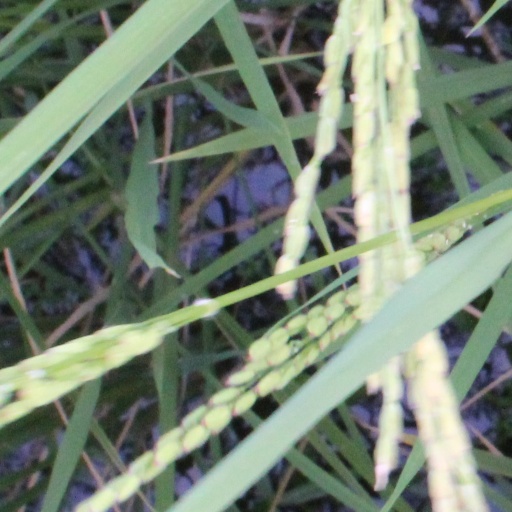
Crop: rice